Jordan Spieth

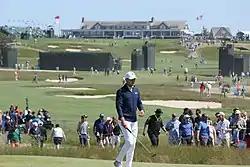
Spieth at Shinnecock Hills Golf Club for the 2018 U.S. Open

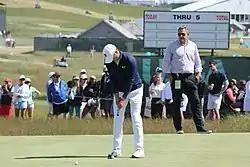
Spieth practicing putting during the practice rounds of the 2018 U.S. Open

For the second consecutive year, Spieth began his season by competing in both tournaments during the Hawaii swing, finishing 9th at the Sentry Tournament of Champions and in a tie for 18th at the Sony Open in Hawaii (he would make the longest putt of his career (90'8") during the second round), before missing the cut at the Phoenix Open and finishing in a tie for 20th as the defending champion at the AT&T Pebble Beach Pro-Am.